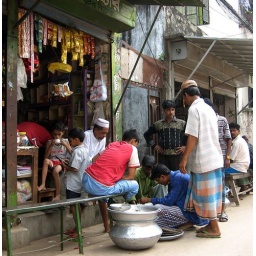
everyone was interested in the fish that the man in the blue shirt was buying, including us! :D